Women in ancient Rome

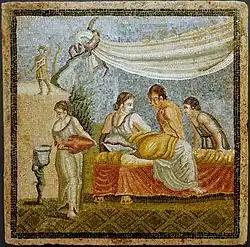
Romantic scene from a mosaic (Villa at Centocelle, Rome, 20 BCE–20 CE)

Wealthy women traveled around the city in a litter carried by slaves. Women gathered on a daily basis to meet with friends, attend religious rites at temples, or to visit the baths. The wealthiest families had private baths at home, but most people went to bath houses not only to wash but to socialize, as the larger facilities offered a range of services and recreational activities, among which casual sex was not excluded. One of the most vexed questions of Roman social life is whether the sexes bathed together in public. Until the late Republic, evidence suggests that women usually bathed in a separate wing or facility, or that women and men were scheduled at different times. But there is also clear evidence of mixed bathing from the late Republic until the rise of Christian dominance in the later Empire. Some scholars have thought that only lower-class women bathed with men, or those of dubious moral standing such as entertainers or prostitutes, but Clement of Alexandria observed that women of the highest social classes could be seen naked at the baths. Hadrian prohibited mixed bathing, but the ban seems not to have endured. Most likely, customs varied not only by time and place, but by facility, so that women could choose to segregate themselves by gender or not.